Estacada, Oregon

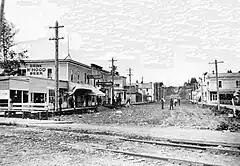
Broadway in Estacada,

The Estacada post office opened on February 24, 1904, and the city was incorporated in May 1905. The community formed as a camp for workers building a hydroelectric dam on the nearby Clackamas River that was to supply Portland with electricity. At the time, the river was relatively inaccessible by road, forcing the Oregon Power Railway Company to build a railway to the vicinity of the river to transport crews to the river for the construction of the dam. After the construction of the Hotel Estacada, the town became a weekend destination on the railroad line for residents of Portland. During the week, the train carried freight and work crews to and from Portland. Following the development of the dams, the city became a hub for the logging industry. In the early 20th century, a trolley line connected the town with downtown Portland. The railway line has been removed and there is no longer rail service to Estacada.